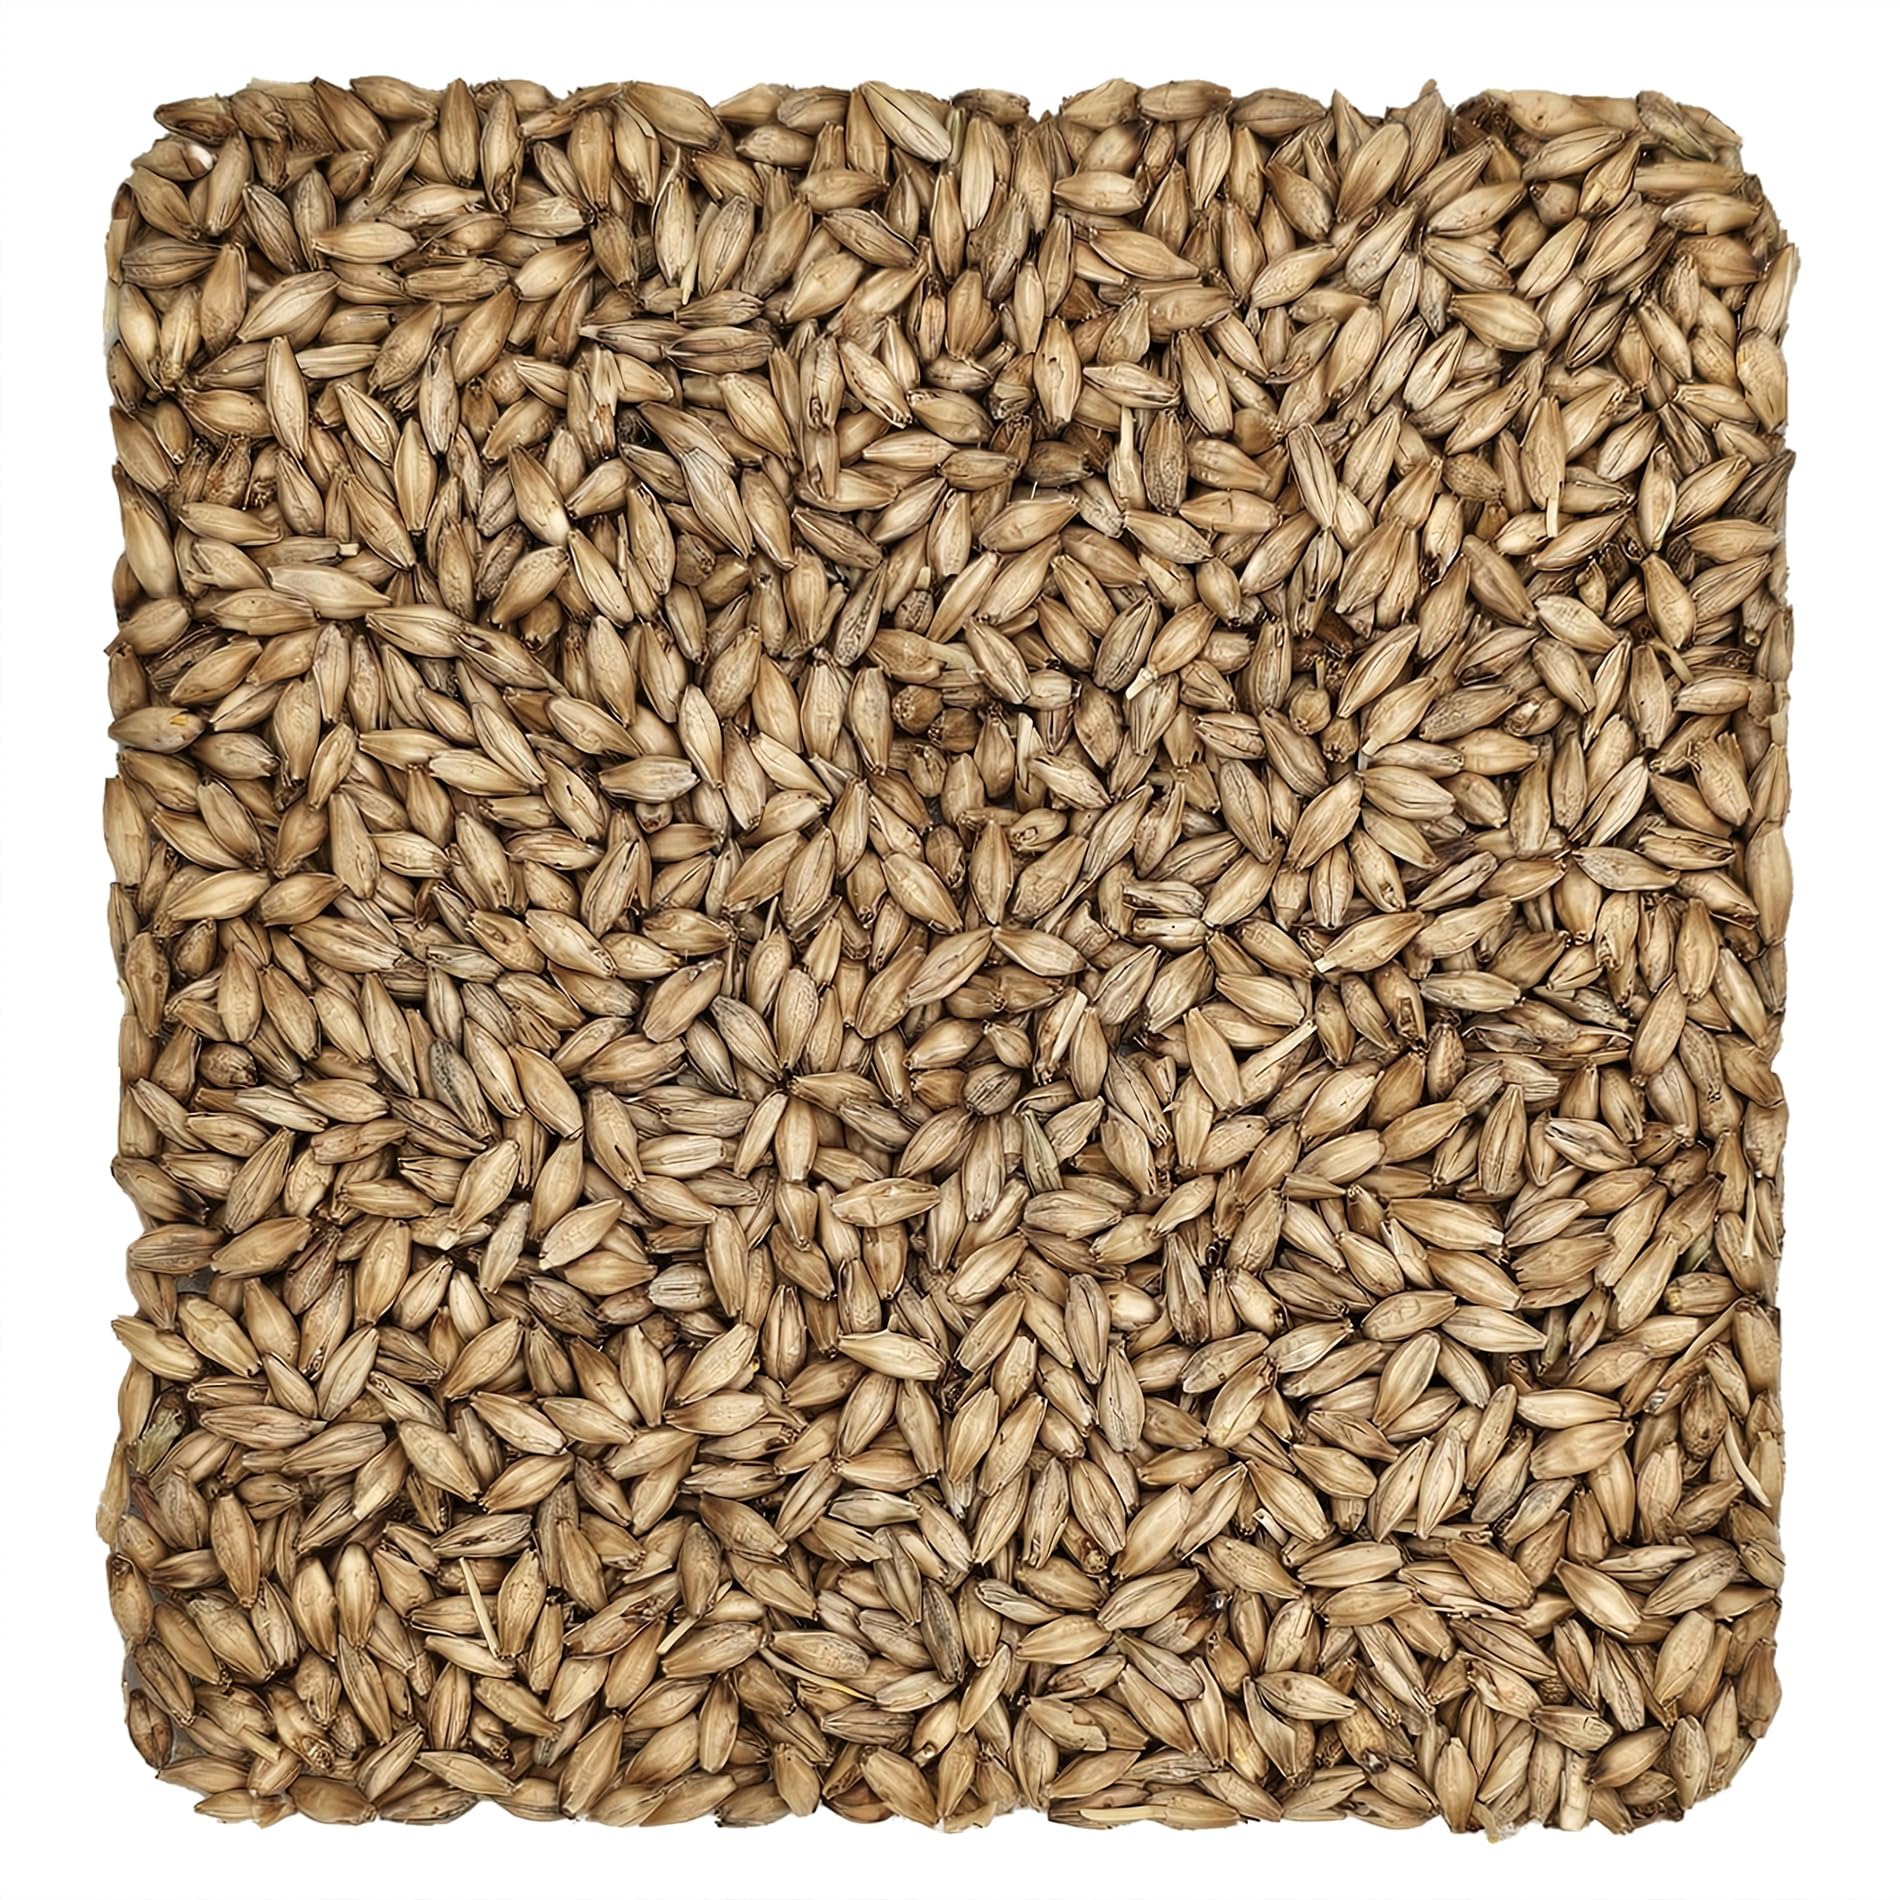
Item Name: Home Brew Ohio Pilsen Grain 10lb
Bullet Point 1: Pilsen Grain is a standout 2-Row base malt, prized for its exceptionally light color, producing a clean and crisp wort for brewing. For home brewing NOT for planting.
Bullet Point 2: Known for its soft, round, and sweetly malty flavor, Pilsen malt is named after the Czech city that introduced it, resembling the renowned Pilsner beer in its characteristics.
Bullet Point 3: As a base malt, Pilsen malt plays a crucial role in brewing due to its high enzymatic activity, ensuring thorough starch conversion during the mashing process—an essential step in brewing science.
Bullet Point 4: Pilsner malt is defined by specific characteristics, including being crafted from two-row spring barley, undergoing high modification for a favorable starch to protein value, and being kilned to achieve a blonde color value.
Bullet Point 5: Pilsen malt's versatility shines through in its application across various beer styles, allowing the full flavor of specialty malts to stand out, making it an excellent choice for lagers, and serving as a reliable base malt for a wide range of beer styles.
Product Description: Pilsen Grain stands out as a top-tier 2-Row base malt, boasting an incredibly light color that yields a clean and crisp wort. Renowned for its soft, round, and sweetly malty flavor, Pilsen malt shares its name with the Czech city that pioneered it, much like the famous Pilsner beer. This malt takes center stage as a base malt, constituting a significant 60-100% of the beers it graces. As a base malt, it packs enough enzymatic activity to ensure a thorough starch conversion during the mashing process, a critical step in brewing. This malt's complexity is defined by specific characteristics: Pilsen malt, living up to its versatile reputation, finds application across various beer styles. Not only does it provide an excellent starch to protein ratio, allowing the distinctive flavors of specialty malts to shine through, but it also emerges as a stellar choice for lagers. Its adaptability extends further, making it suitable as a base malt for a wide spectrum of beer styles, underlining its indispensable role in the brewing world. Pilsen Grain, with its exceptional qualities and science-backed excellence, continues to be a cornerstone for brewers seeking perfection in their craft. For home brewing NOT for planting.
Value: 1.0
Unit: Count

Price: 34.99